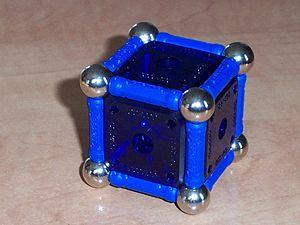
Photographie prise le 9 septembre 2007 par Utilisateur:Wyll avec un appareil photo numérique Kodak DX3600 puis coupée avec The Gimp 2.2.
Geomag est la marque d'un jeu de construction créé en 1998, inventée par Edoardo Tusacciu, qui a créé la société Plastwood à Calangianus en Sardaigne. Cela consiste principalement en des boules plaquées au nickel et des bâtonnets courts avec un aimant de chaque côté. Il existe également des panneaux pour aider à solidifier davantage la structure et économiser des sphères et des bâtonnets. Les modèles sont construits en connectant par magnétisme les tiges aux sphères.